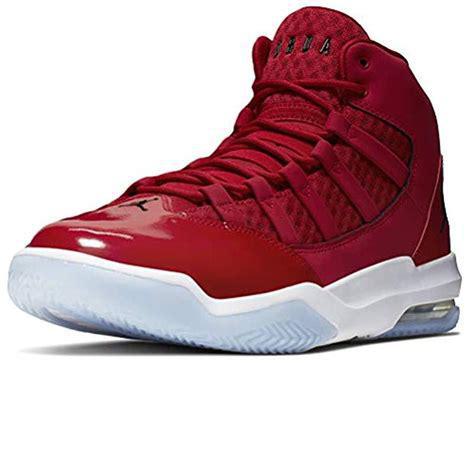
Brand: Jordan
Model: Max Aura 5